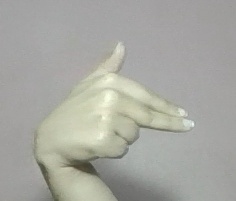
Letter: ghain